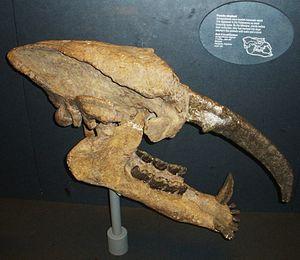
Astrapotherium est un genre éteint de mammifères préhistoriques de la taille d'un bœuf qui vivait en Amérique du Sud de la fin de l'Oligocène à la fin du Miocène, il y a environ entre 24 et 12 Ma. Il a été trouvé en Argentine, au Chili, en Colombie et au Venezuela.
Les Astrapotheria constituent un ordre éteint de mammifères ongulés qui a vécu du Paléocène au Miocène.